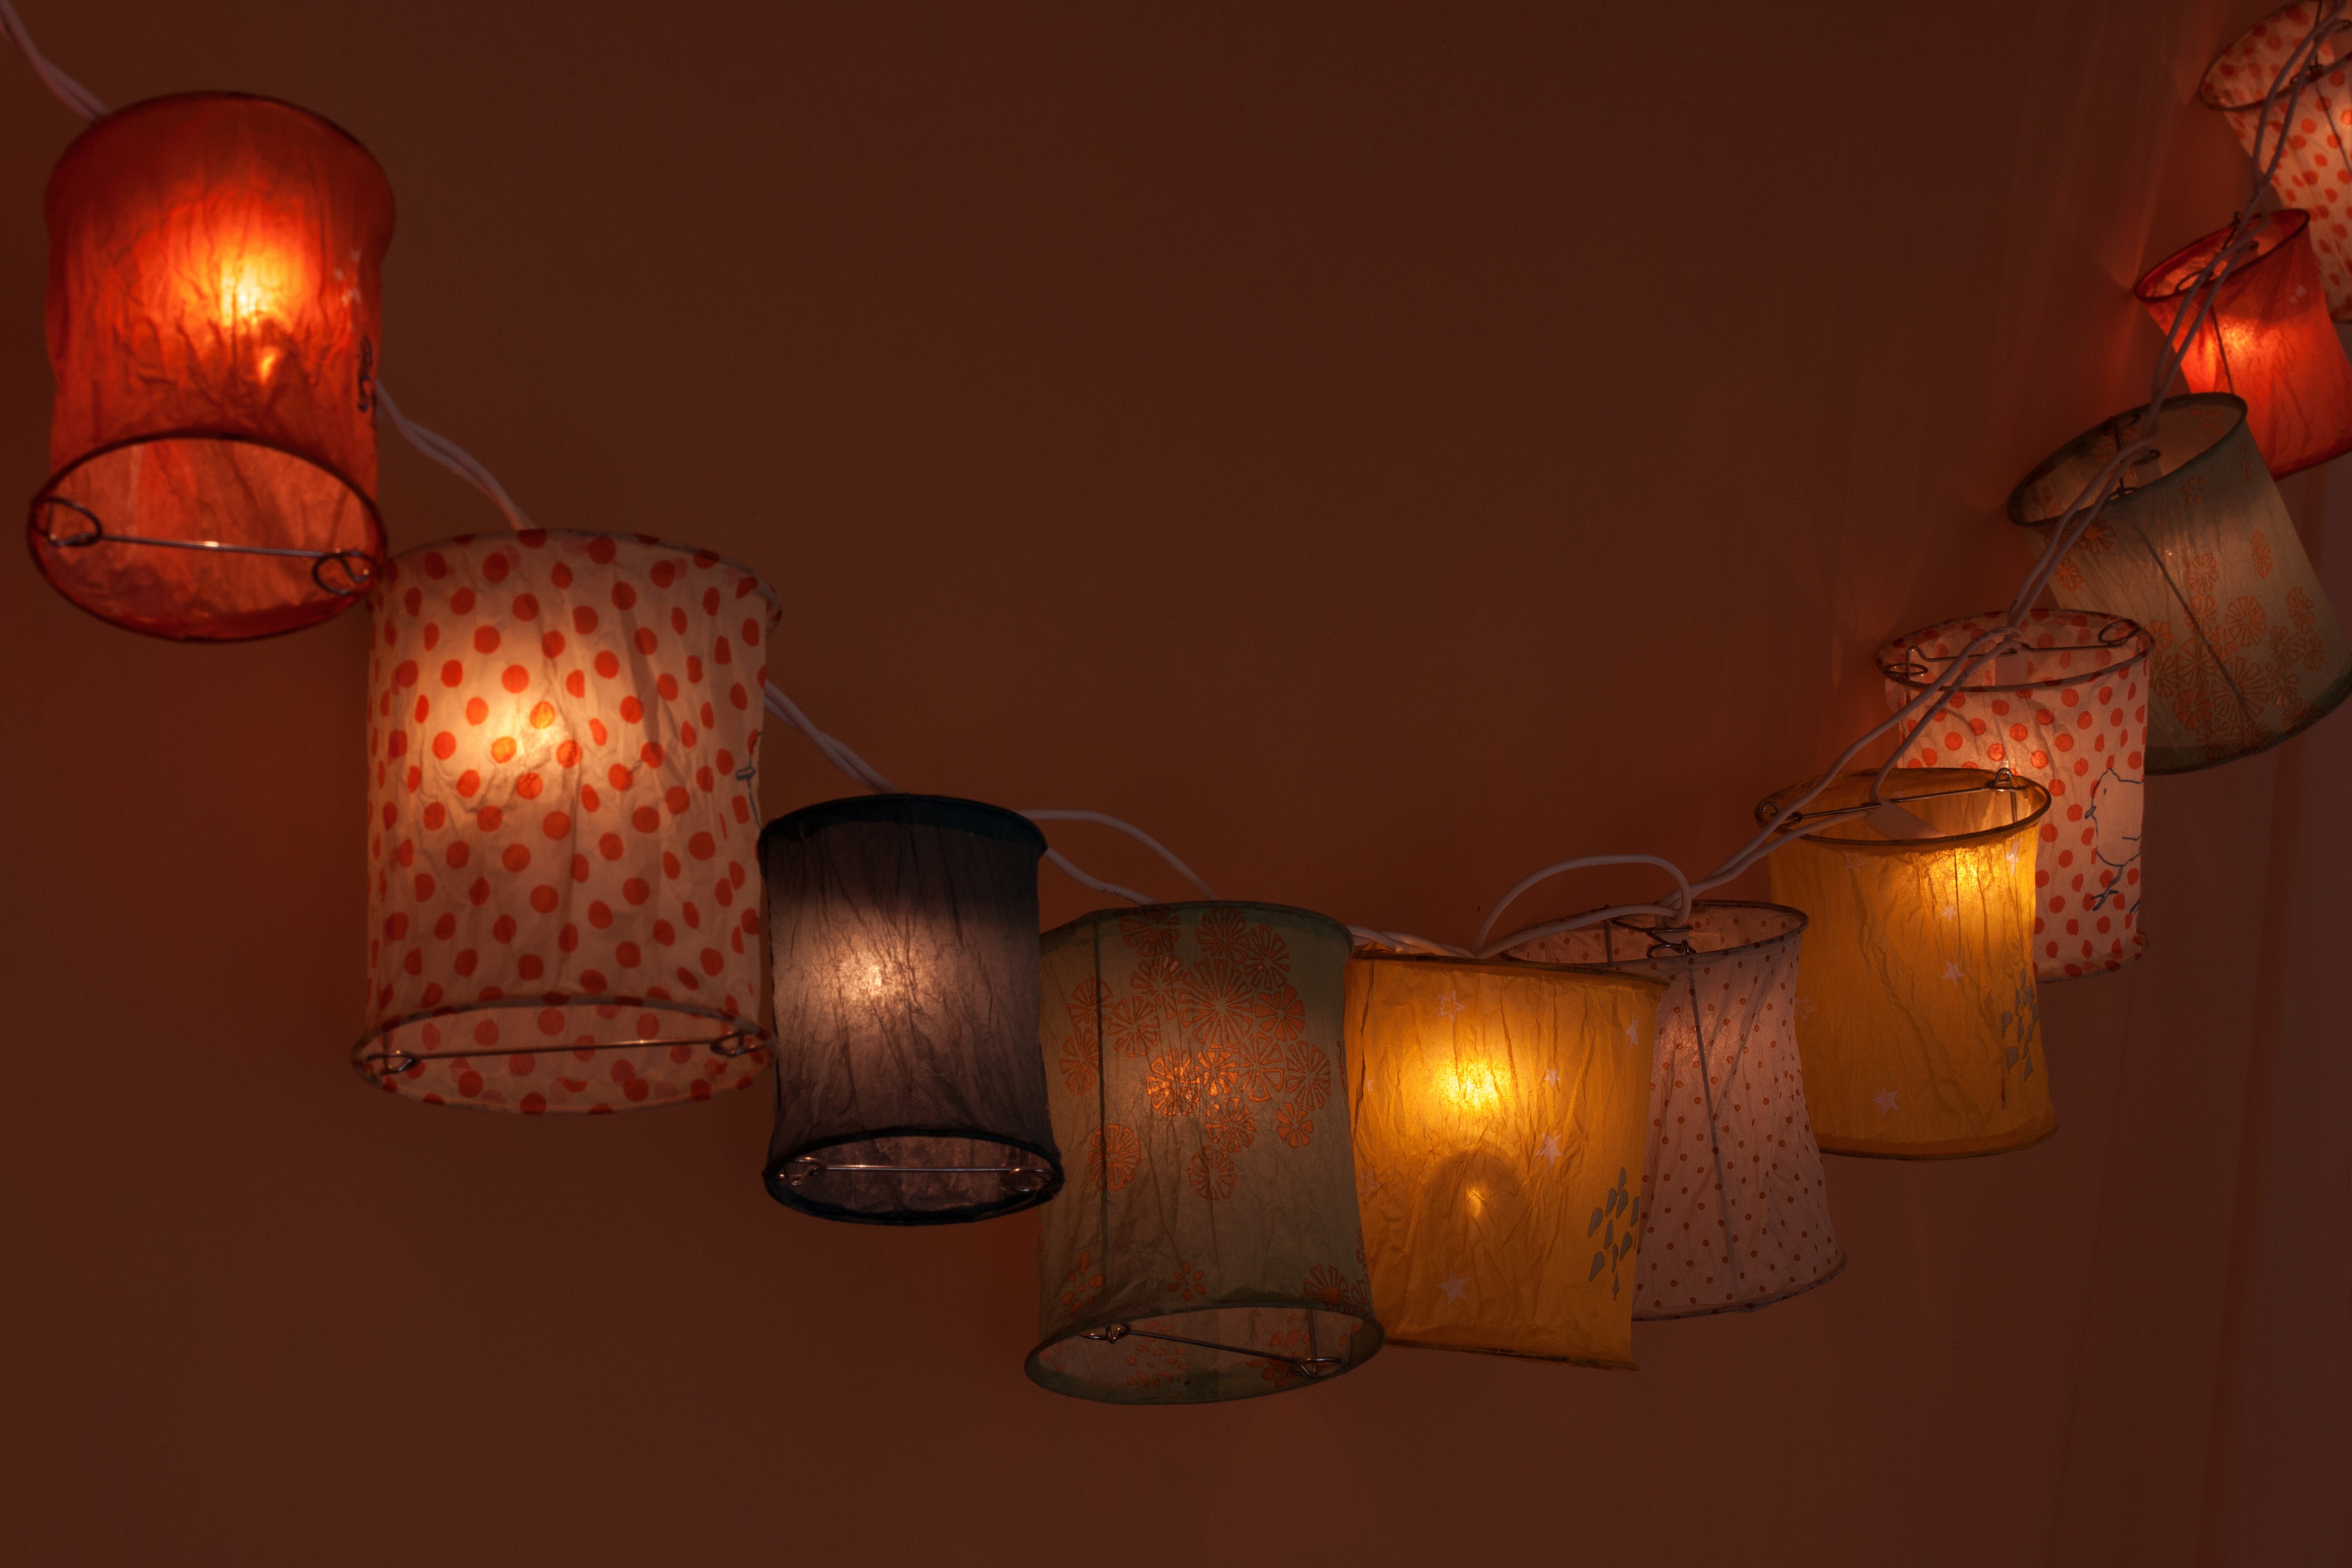
light, celebration, decoration, romantic, darkness, colorful, lighting, deco, festival, illustration, decorative, bright, party, light fixture, birthday, screenshot, lampion, at home, chinese lanterns, still life photography, computer wallpaper